Manchester, Vermont

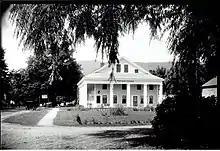
at Ye Olde Tavern

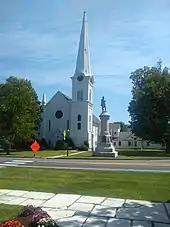
The Congregational Church in Manchester Village, Vermont

The town was one of several chartered in 1761 by Benning Wentworth, colonial governor of New Hampshire. It was his custom to name new towns after prominent English aristocrats of the day, hoping they might adopt a patronly interest in their namesakes. Wentworth named Manchester for Robert Montagu, 3rd Duke of Manchester. First settled in 1764, the town was laid out in 1784. The land was better suited for grazing than tillage, so by 1839 about 6,000 sheep roamed the pastures and hillsides.